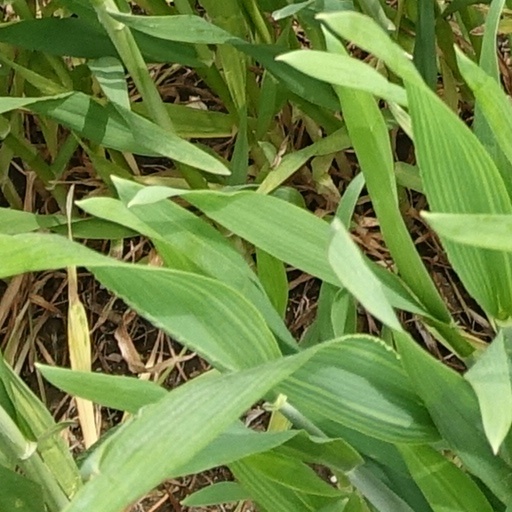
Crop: wheat